Wildlife forensic science

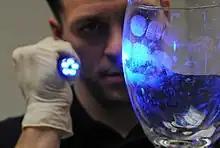
Special Agent Adam Deem shines light on to a glass in order to reveal fingerprint marks.

DNA analysis is used to help determine the species of an animal they use DNA nucleotide sequencing as a key method and follow it up by comparing sequenced DNA fragments with reference DNA sequences of different species. The similarity or sequence homology between the unknown and reference sequences facilitates to ascertain the species of origin. This technique is used to determine relatedness of a rare species and to also check for any signs of inbreeding depression in the target species to see if it is a candidate for genetic rescue. Isotope analysis is used in this same vein to determine the composition of the habitat that animal resides in.